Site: saxony
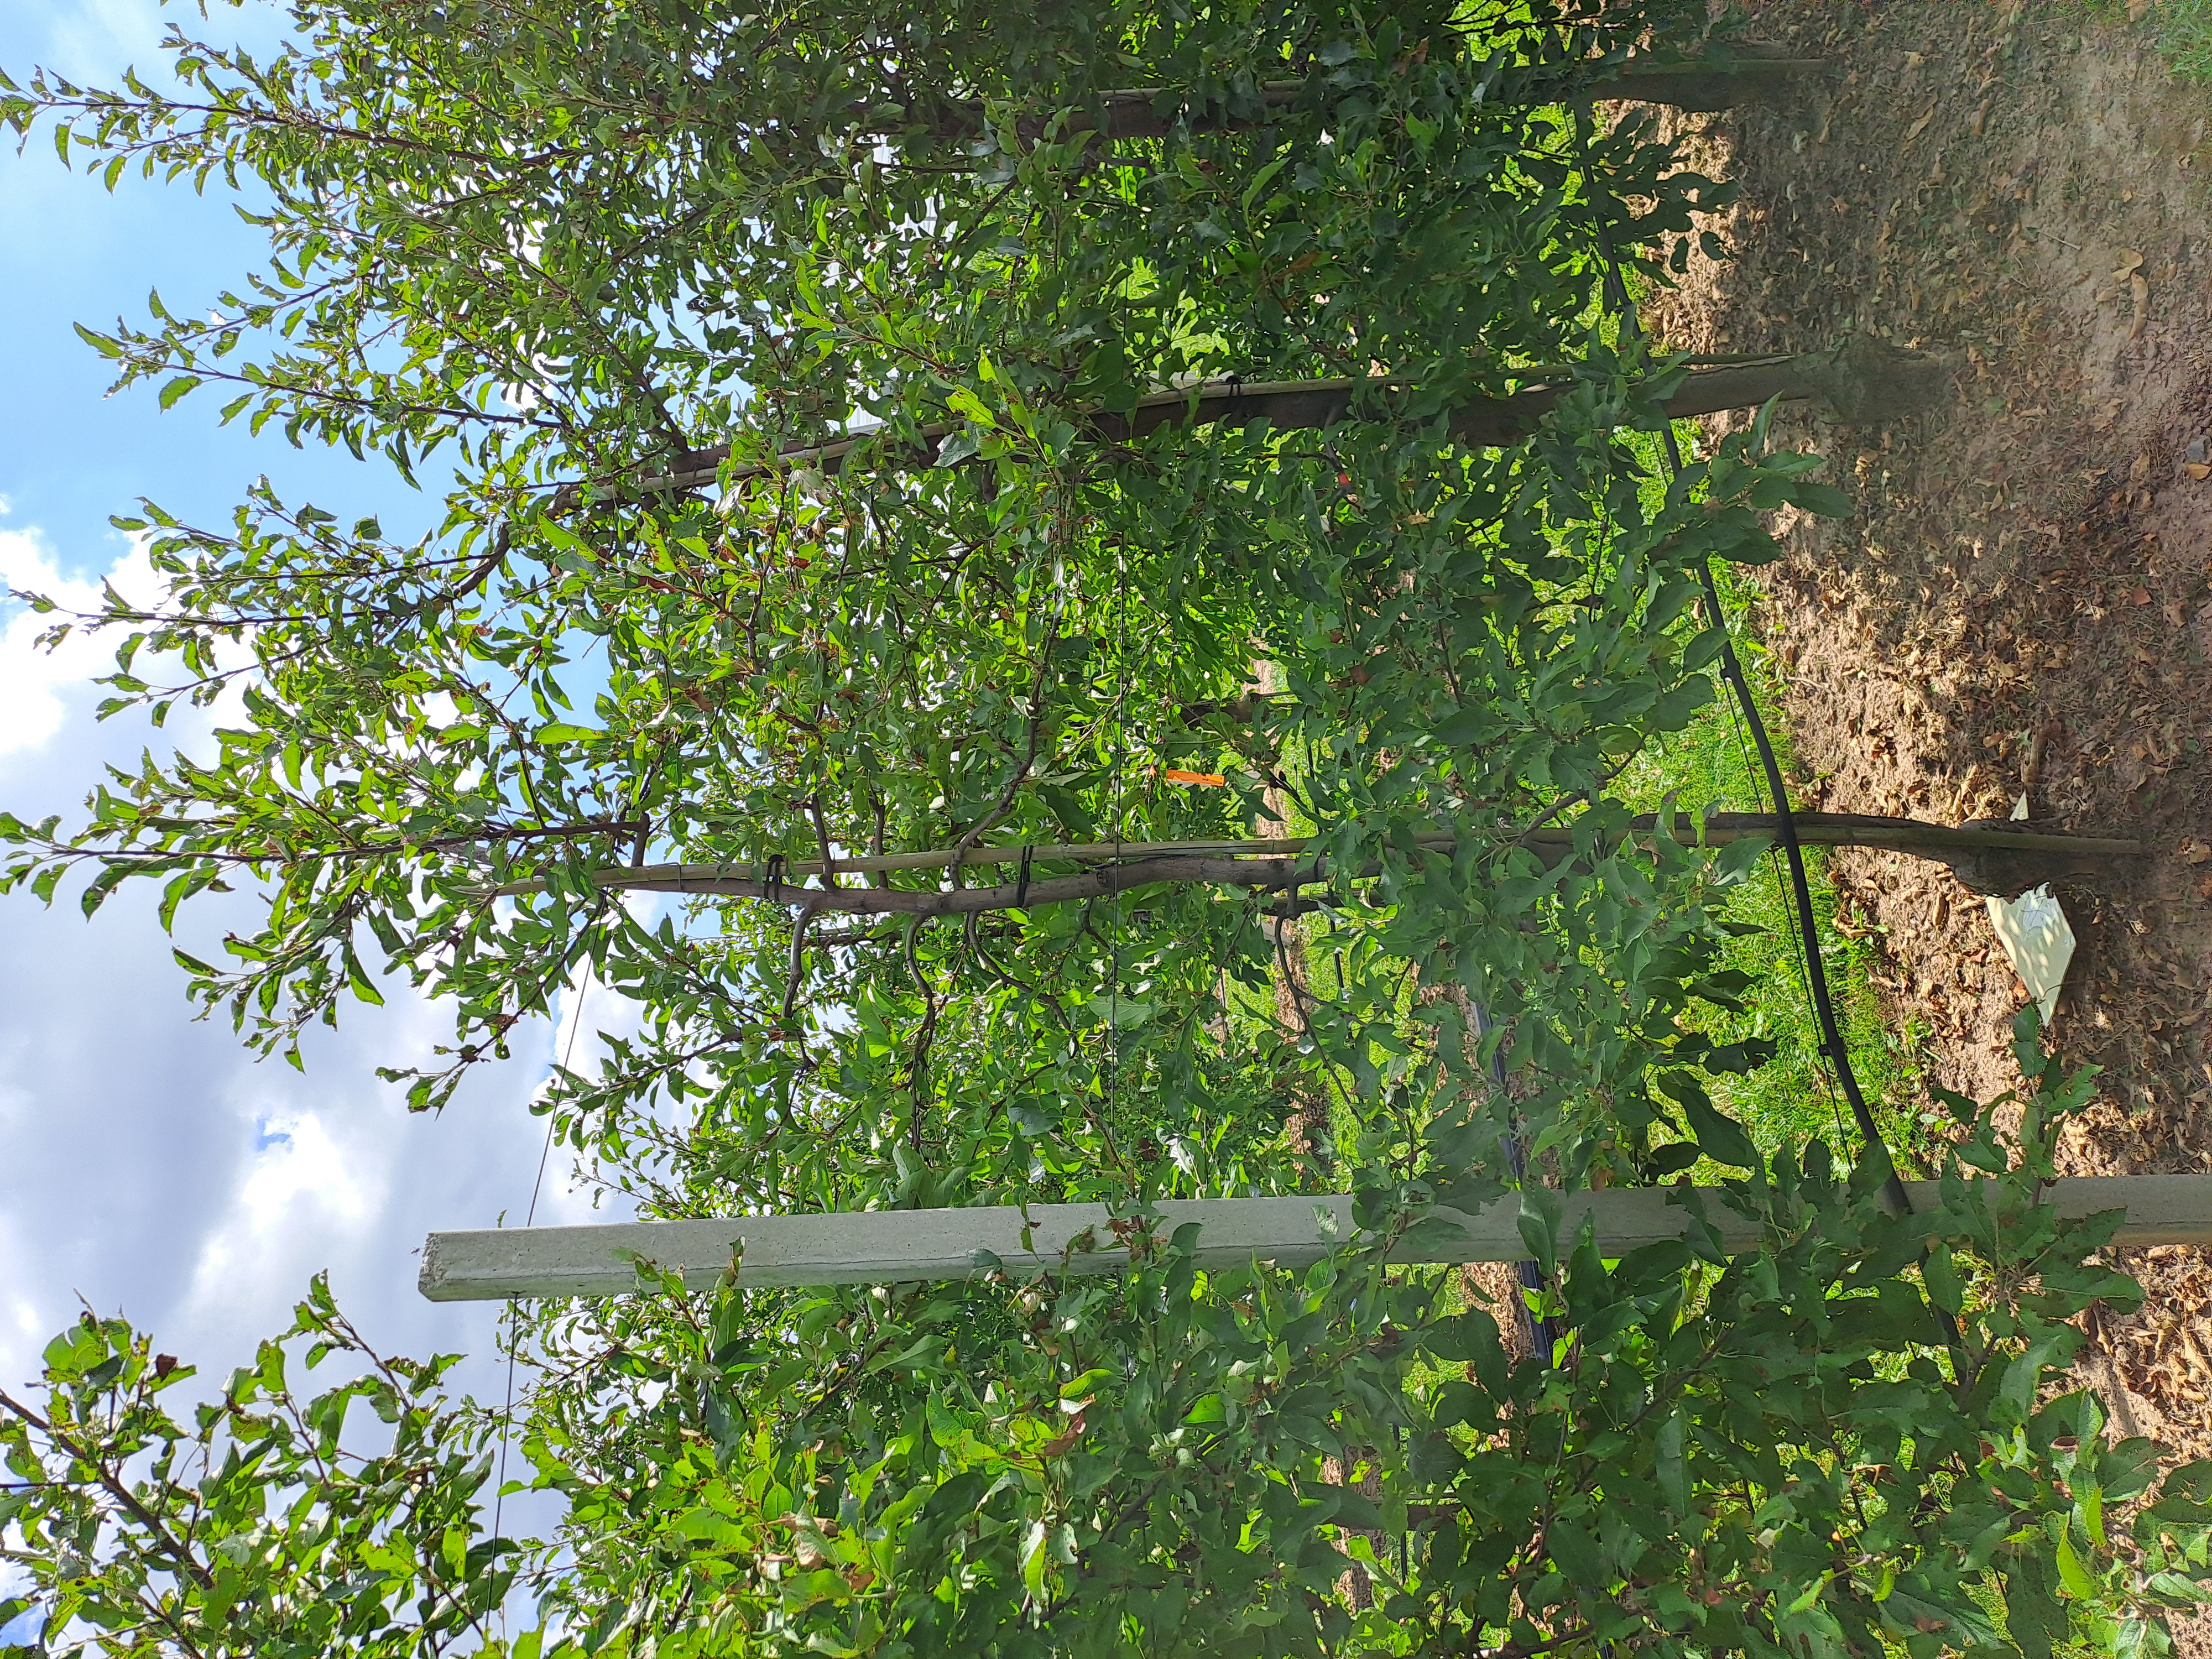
Growth stage (BBCH 85): Maturity of fruit and seed